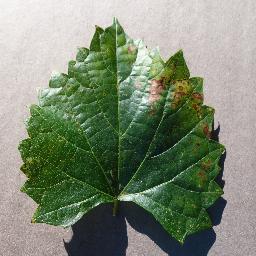
Label: Grape___Esca_(Black_Measles)